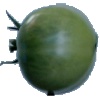
Label: Tomato not Ripened 1